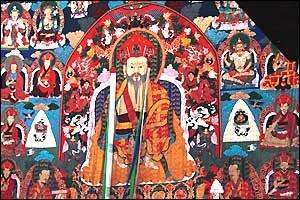
Le Tsa Yig est toute constitution monastique ou code de discipline morale basé sur des préceptes bouddhistes tibétains codifiés. Chaque monastère et couvent tibétain avait son propre Tsa Yig et la variation du contenu de Tsa Yig montre un degré d'autonomie et de démocratie interne.